Franco-Mongol alliance

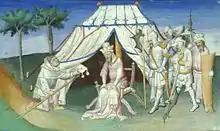
In a miniature from a 15th-century "Travels of Marco Polo", Ghazan orders the King of Armenia Hethum II to accompany Kutlushka on the 1303 attack on Damascus.

Plans for combined operations between the Franks and the Mongols were again made for the following winter offensives, in 1301 and 1302. But in mid-1301 the island of Ruad was attacked by the Egyptian Mamluks. After a lengthy siege, the island surrendered in 1302. The Mamluks slaughtered many of the inhabitants, and captured the surviving Templars to send them to prison in Cairo. In late 1301, Ghazan sent letters to the pope asking him to send troops, priests, and peasants, to make the Holy Land a Frank state again.